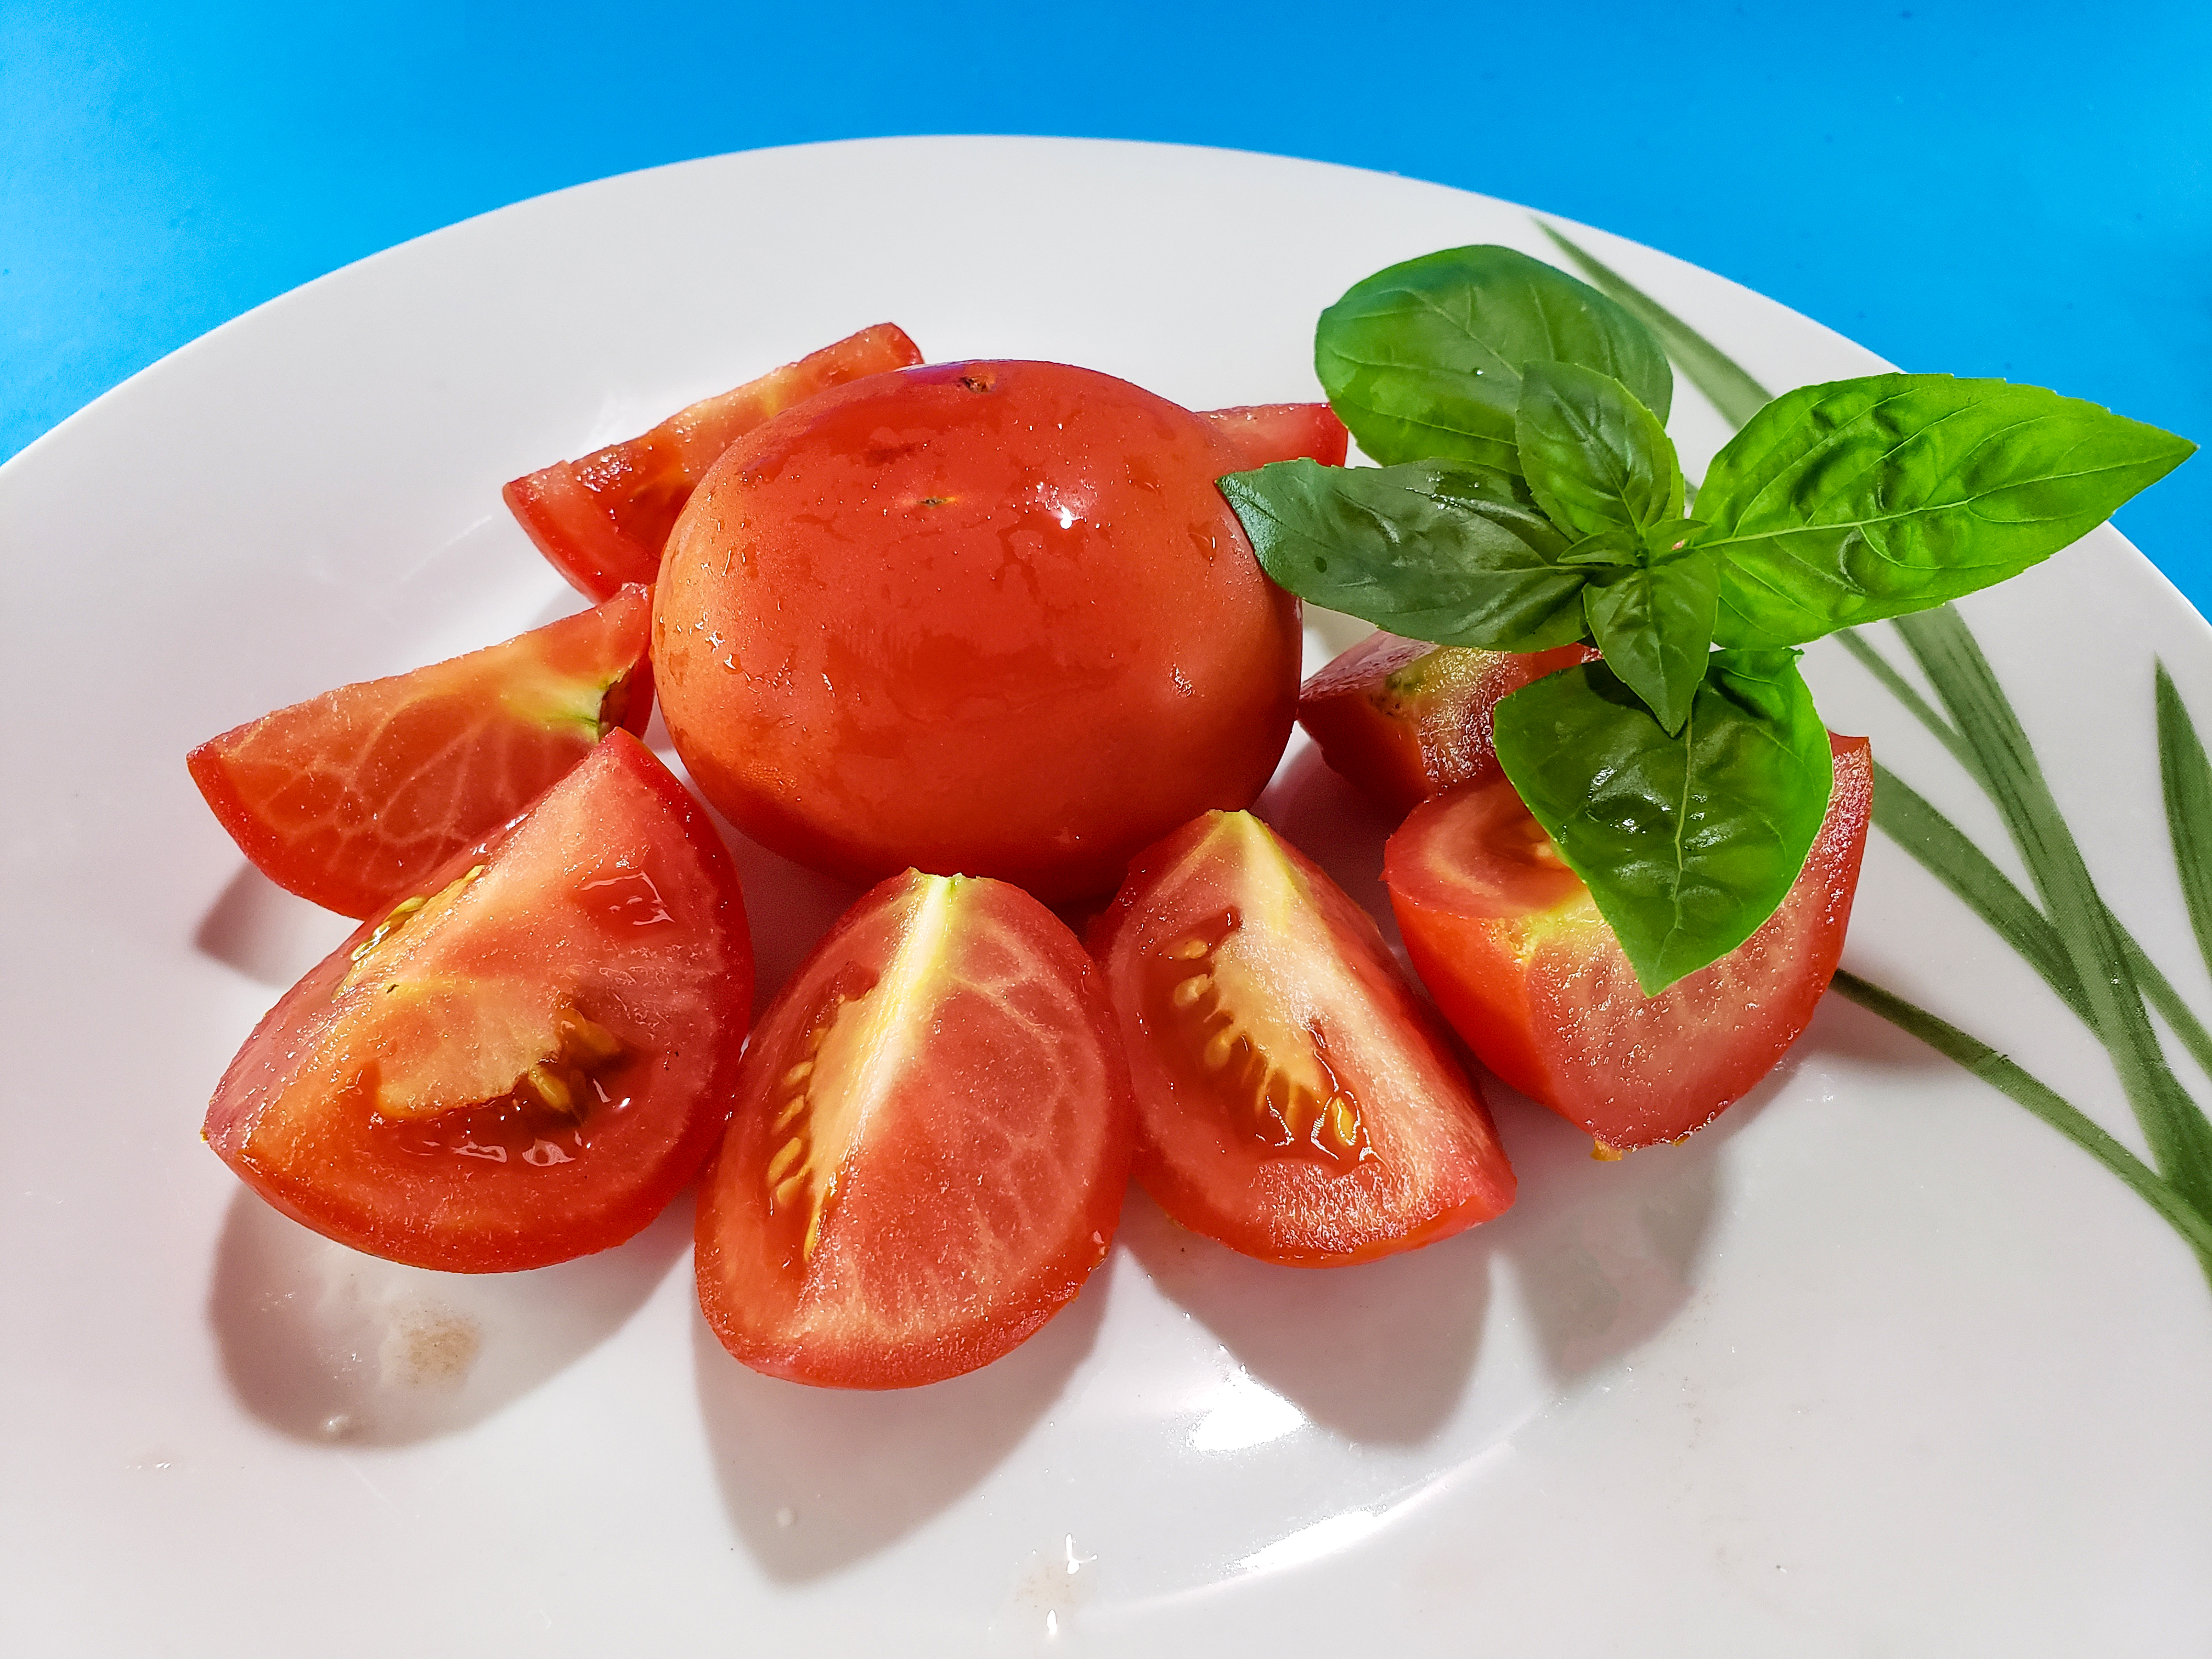
salad, tomato, food, fresh, diet, plate, gourmet, vegetable, appetizer, tomato salad, colorful, vitamin, vegetables, light, vegetarian, appetizing, vegeterian, organic, vegan, natural, refreshment, green, delicious, dish, solanum, ingredient, cuisine, basil, plum tomato, produce, bocconcini, mozzarella, cherry tomatoes, plant, caprese salad, fruit, nightshade family, garnish